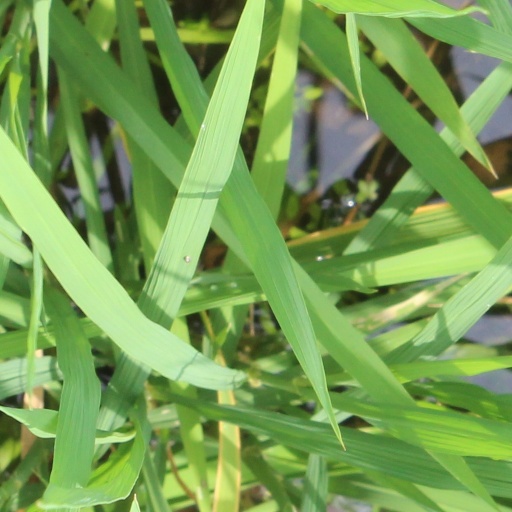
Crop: rice